Josh Magennis

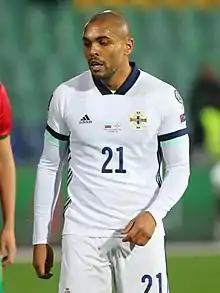
Magennis with the Northern Ireland in 2021

Joshua Brendan David Magennis (born 15 August 1990) is a Northern Irish footballer who plays as a striker for club Exeter City and the Northern Ireland national team. Having spent the majority of his youth career as a goalkeeper, he switched to striker in 2008 before turning professional in 2009. Magennis has previously played for Cardiff City, Grimsby Town, Aberdeen, St Mirren, Kilmarnock, Charlton Athletic, Bolton Wanderers, Hull City and Wigan Athletic.